Frédéric Henri Walther

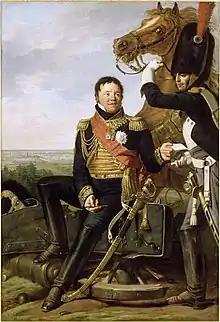
Walther hands a message to a grenadier, in a portrait by Robert Lefèvre (1815)

Frédéric-Louis-Henri Walther (20 June 1761 – 24 November 1813), was a French general of division and a supporter of Napoleon Bonaparte. He fought in the Revolutionary and Napoleonic wars.